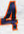
Number: 4